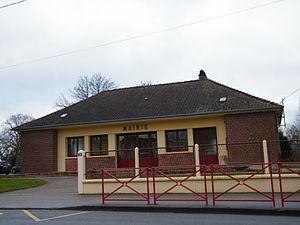
Mairie d'Aigneville, Somme, France.
Aigneville est une commune française située dans le département de la Somme en région Hauts-de-France.